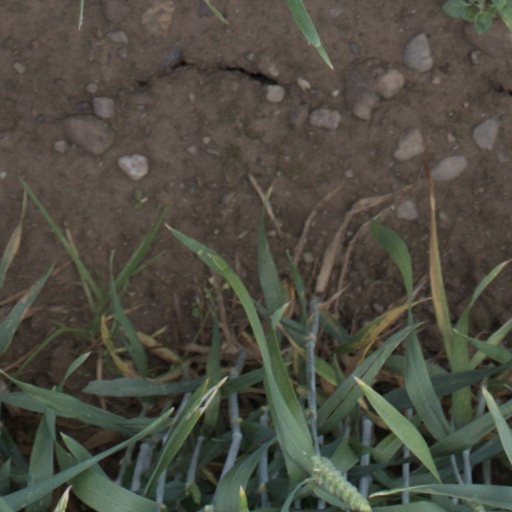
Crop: wheat